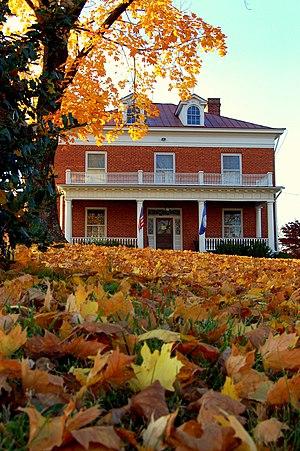
La ville d’Amherst est le siège du comté d'Amherst, dans l’État de Virginie, aux États-Unis. Lors du recensement de 2010, sa population s’élevait à 2 231 habitants.